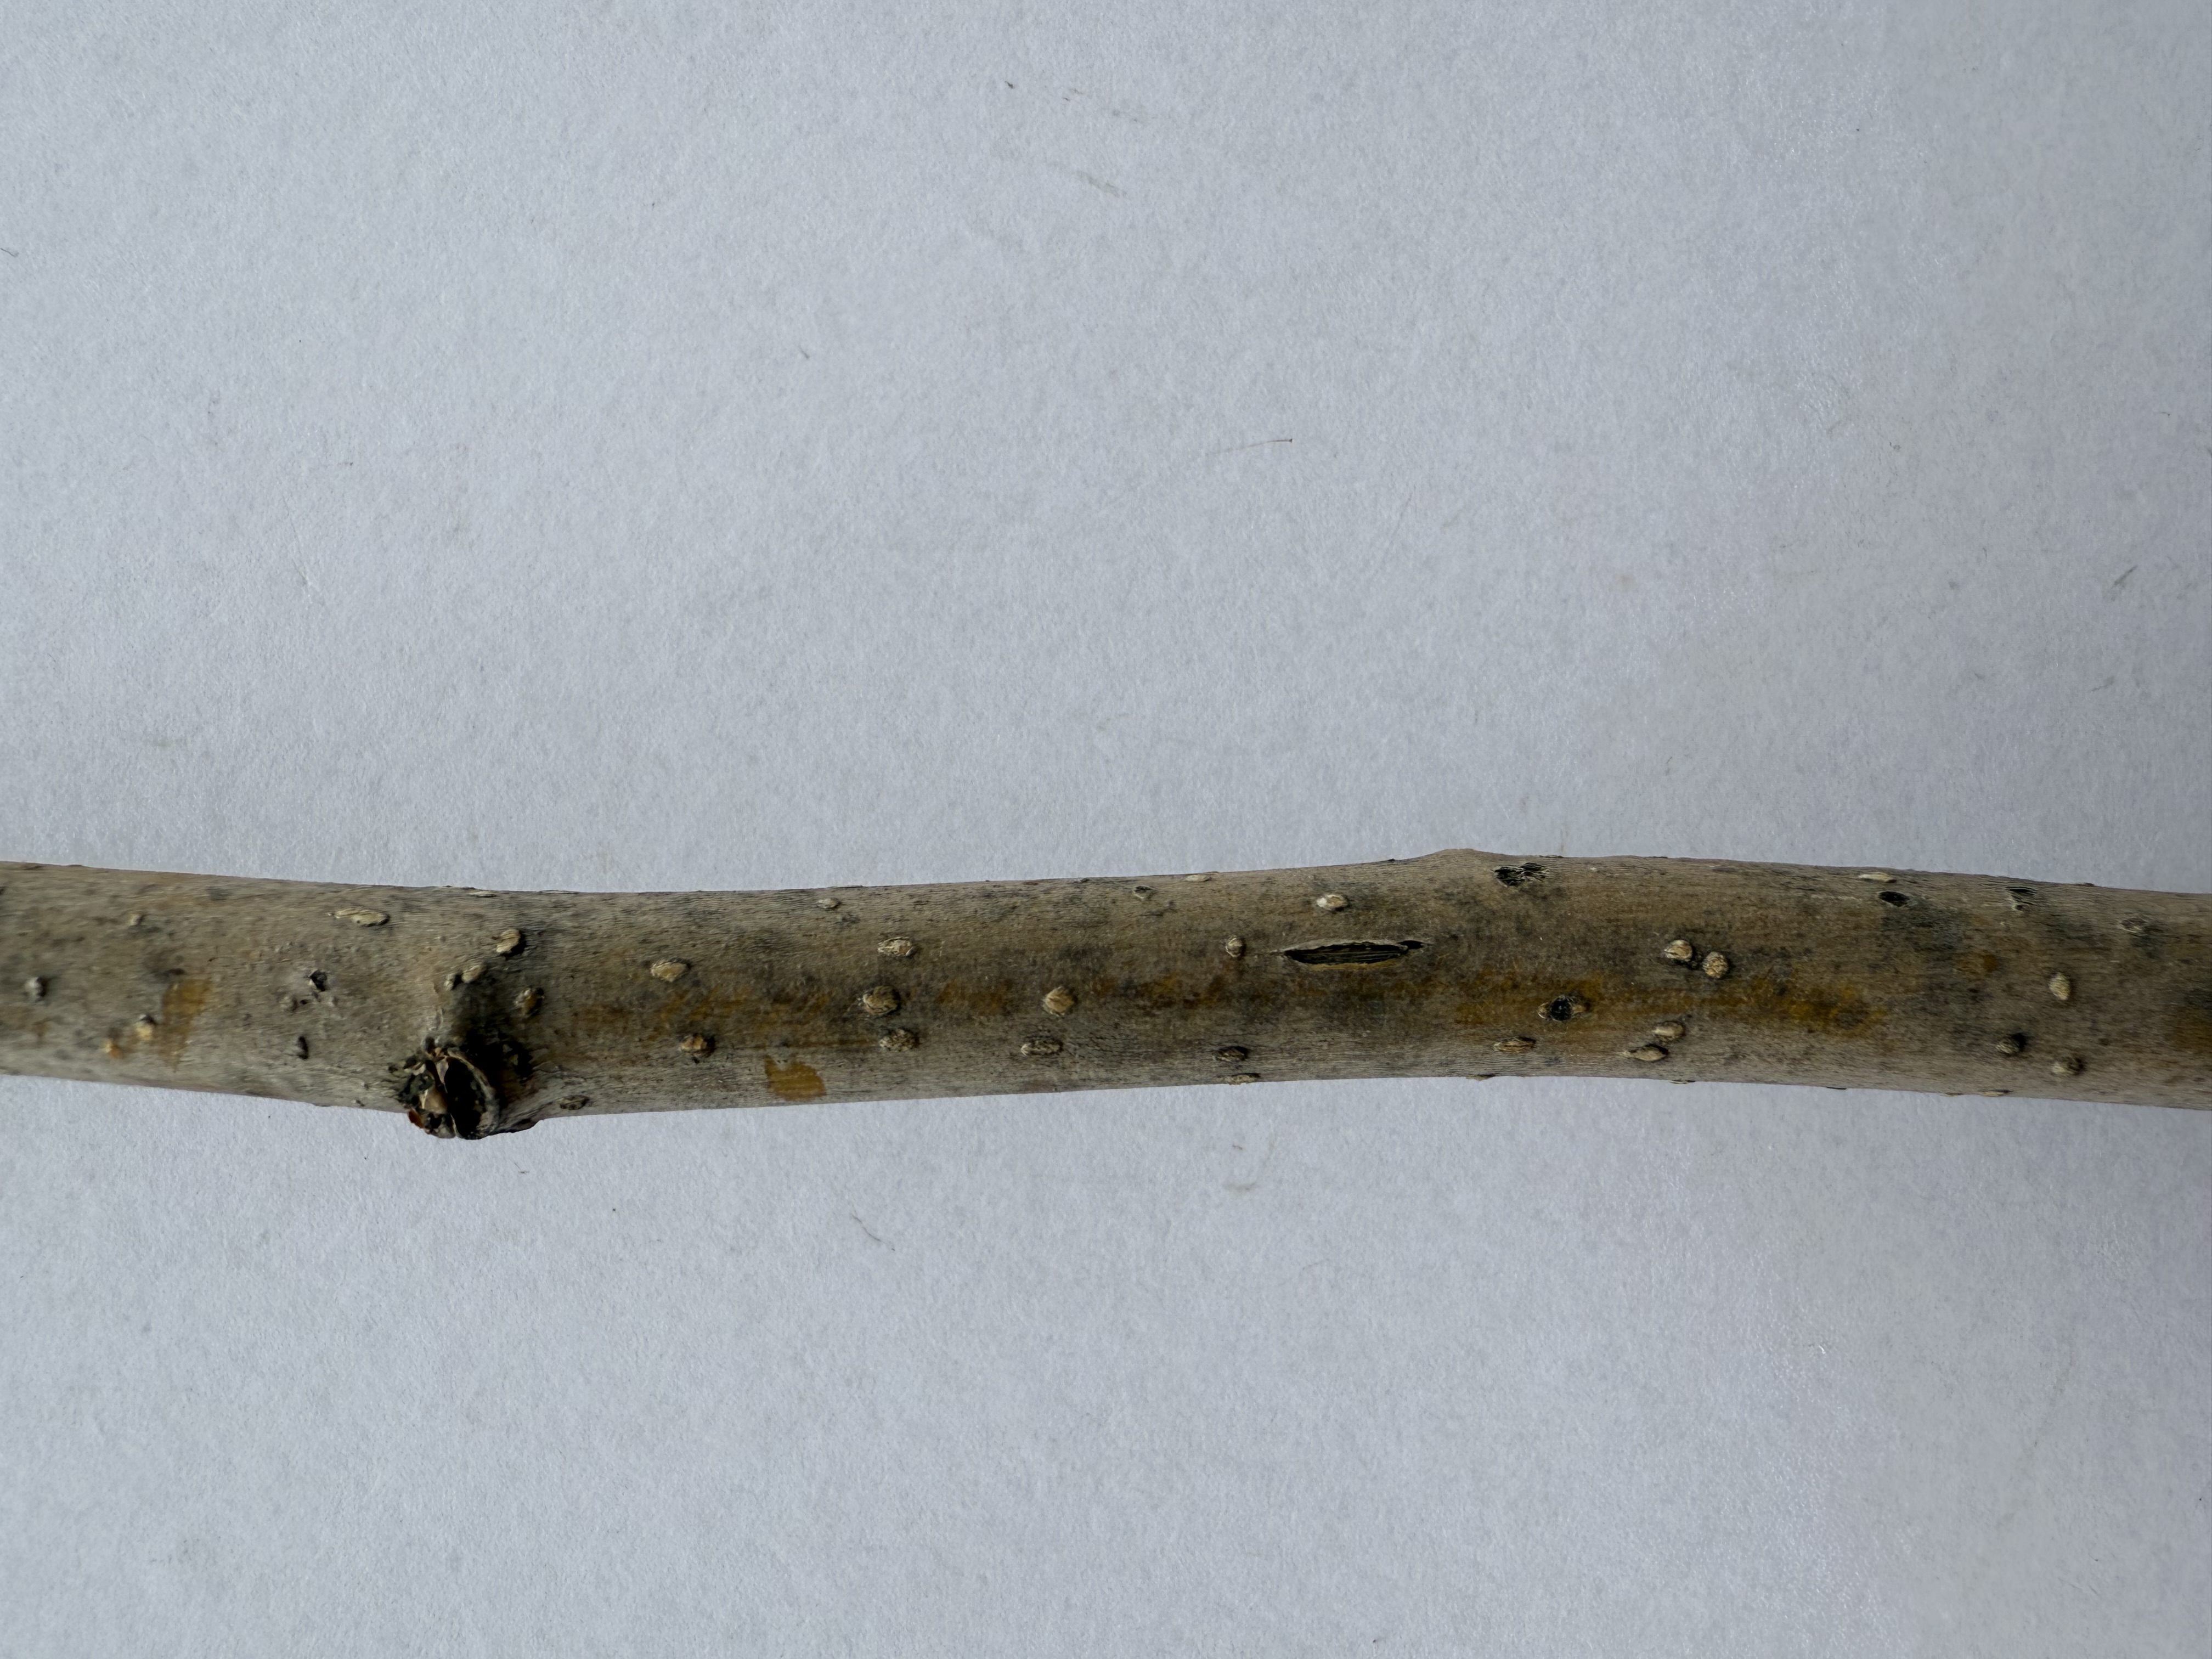
Variety: Austria Everbearing Mulberry